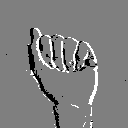
ASL letter: a